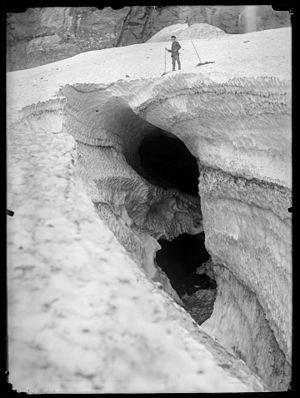
Gavarnie est une ancienne commune française, située dans le département des Hautes-Pyrénées, en région Occitanie, devenue le 1ᵉʳ janvier 2016 une commune déléguée au sein de la commune nouvelle de Gavarnie-Gèdre.